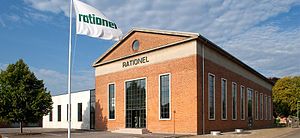
Rationel Vinduer
Koncernens hovedsæde i Herning
Hovedsædet for Rationel Vinduer A/S i Herning
Rationel Vinduer A/S er en dansk virksomhed, der producerer vinduer og yderdøre i træ og træ/alu. I dag er Rationel en international virksomhed med aktiviteter i Danmark, England, Irland og Polen. Hovedsædet er beliggende i Herning.